Nikolai Spathari

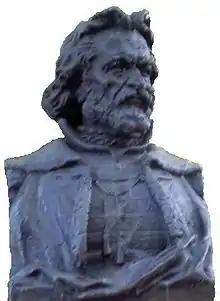
A bust of Nicolae Milescu

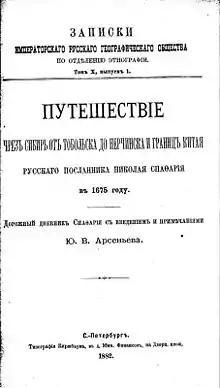
"Travels through Siberia to the Chinese Borders", published in St. Petersburg in 1882.

Nikolai Spathari (1636–1708), also known as Nicolae Milescu and Nicolae Milescu Spătaru (first name also "Neculai", signing in Latin as Nicolaus Spadarius Moldavo-Laco), or "Spătarul Milescu-Cârnu" (trans.: "Chancellor Milescu the Snub-nosed"), was a Moldavian-born writer, diplomat and traveler, who lived and worked in the Tsardom of Russia. He spoke nine languages: Romanian, Russian, Latin, both Attic and Modern Greek, French, German, Turkish and Swedish. One of his grandsons was the Spătar (Chancellor) Yuri Stefanovich, who came to Russia in 1711 with Dimitrie Cantemir.